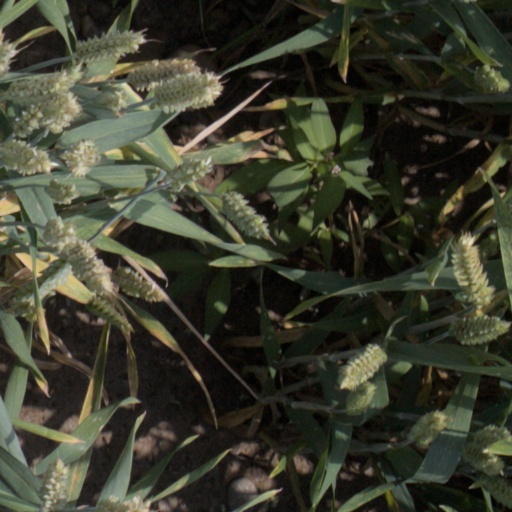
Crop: wheat